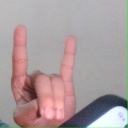
अक्षर: श